There Must Be an Angel (Playing with My Heart)

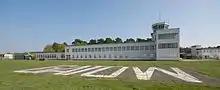
The music video for "There Must Be an Angel" was filmed at the Gatow Airport in Berlin-Spandau.

The music video for "There Must Be an Angel" was directed by Jörn Heitmann and filmed near the General-Steinhof-Kaserne at the Gatow Airport in Berlin-Spandau, Germany, on 19 July 2001. Inspired by Tony Scott's 1986 film "Top Gun", the clip features the quintet as fighter pilots of the fictional US military squadron 68 at an also-fictional airbase in Angelville, United States. Additionally, it incorporates a 1940s World War II theme, heavily inspired by performances of Marilyn Monroe, The Andrews Sisters and others during their USO shows. Among the aircraft shown in the video are MiG-21s, a B-57 Canberra, an F-104 Starfighter and a Dassault Mystère. "There Must Be an Angel" world premiered in early August 2001 on television but was temporarily banned from music networks due to its military theme, following the 11 September 2001 attacks.